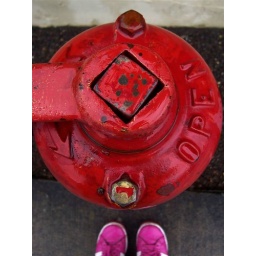
Looking in on pink shoes